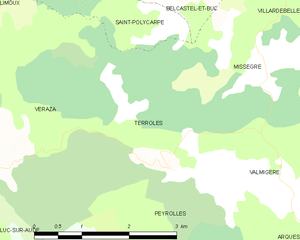
Carte des communes françaises: Terroles